Allotropes of carbon

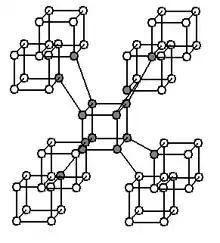
Crystal structure of the proposed C cubic form of carbon

"bcc-carbon": At ultrahigh pressures of above 1000 GPa, diamond is predicted to transform into a body-centered cubic structure. This phase has importance in astrophysics and deep interiors of planets like Uranus and Neptune. Various structures have been proposed. Superdense and superhard material resembling this phase was synthesized and published in 1979 and reported to have the Im space group with eight atoms per primitive unit cell (16 atoms per conventional unit cell). Claims were made that the so-called C structure had been synthesized, having eight-carbon cubes similar to cubane in the Imm space group, with eight atoms per primitive unit cell, or 16 atoms per conventional unit cell (also called supercubane, see illustration to the right). But a paper in 1988 claimed that a better theory was that the structure was the same as that of an allotrope of silicon called Si-III or γ-silicon, the so-called BC8 structure with space group Ia and 8 atoms per primitive unit cell (16 atoms per conventional unit cell). In 2008 it was reported that the cubane-like structure had been identified. A paper in 2012 considered four proposed structures, the supercubane structure, the BC8 structure, a structure with clusters of four carbon atoms in tetrahedra in space group I3m having four atoms per primitive unit cell (eight per conventional unit cell), and a structure the authors called "carbon sodalite". They found in favor of this carbon sodalite structure, with a calculated density of 2.927 g/cm, shown in the upper left of the illustration under the abstract. This structure has just six atoms per primitive unit cell (twelve per conventional unit cell). The carbon atoms are in the same locations as the silicon and aluminum atoms of the mineral sodalite. The space group, I3m, is the same as the fully expanded form of sodalite would have if sodalite had just silicon or just aluminum.